BurNIng

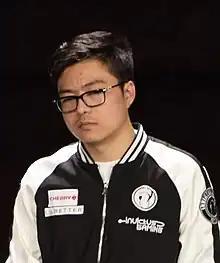
Xu in 2017

Xu Zhilei, known by his in-game tag BurNIng (commonly written as Burning), is a Chinese professional gamer. He has played both "Defense of the Ancients" and "Dota 2" professionally, and he is considered one of the best carry players in the history of "Dota". In 2012, IceFrog, the developer of "DotA" and "Dota 2", honored BurNIng by naming his signature hero Anti-Mage after him in the original "Dota" game. In September 2018, he founded a new team called "Team Aster".